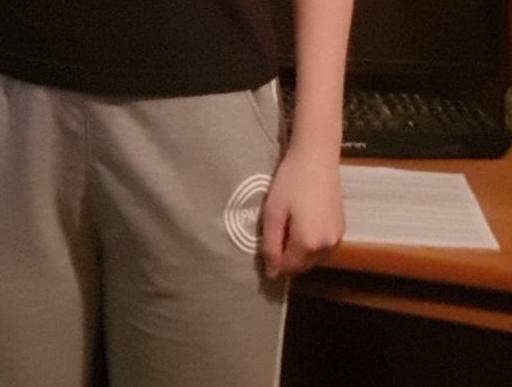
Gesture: no_gesture